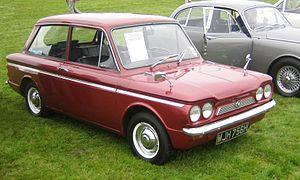
La Hillman Imp est une petite voiture économique qui fut produite par le Groupe Rootes et son successeur Chrysler Europe sous la marque Hillman entre 1963 et 1976. Révélée le 3 mai 1963, après beaucoup de publicité, elle fut la première voiture de masse avec bloc moteur et culasse en fonte d'aluminium.